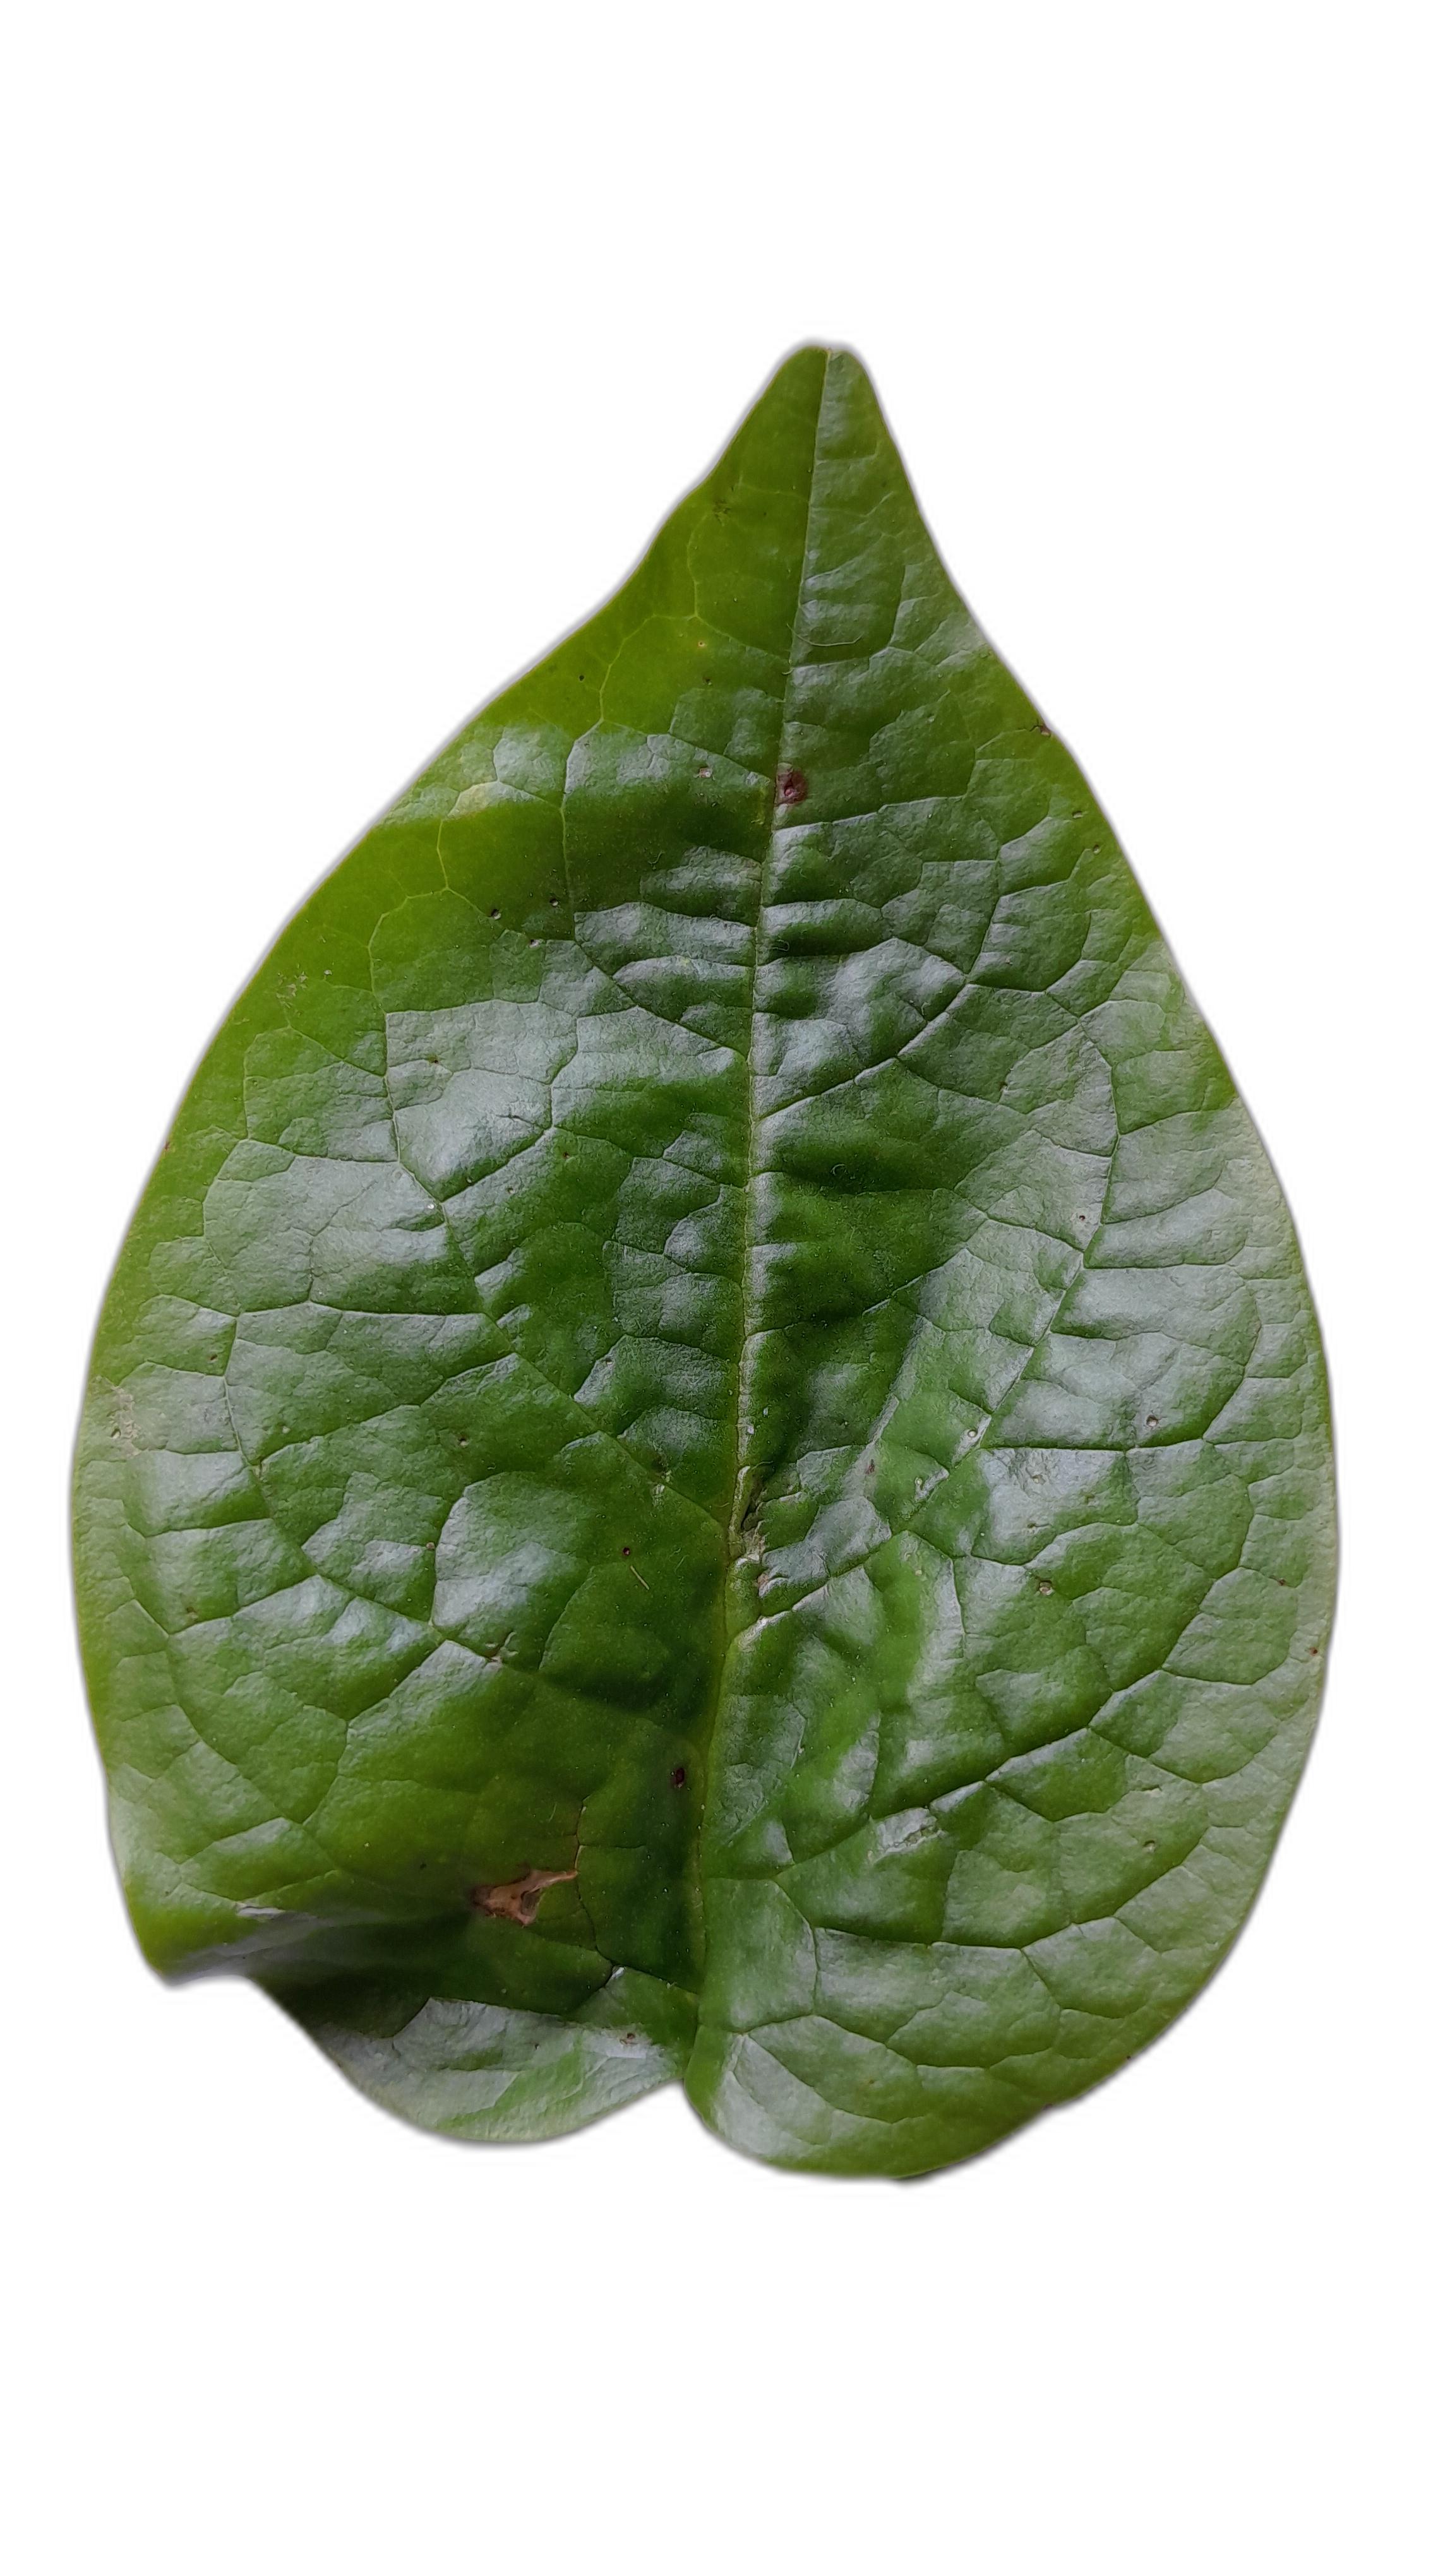
Label: Anthracnose